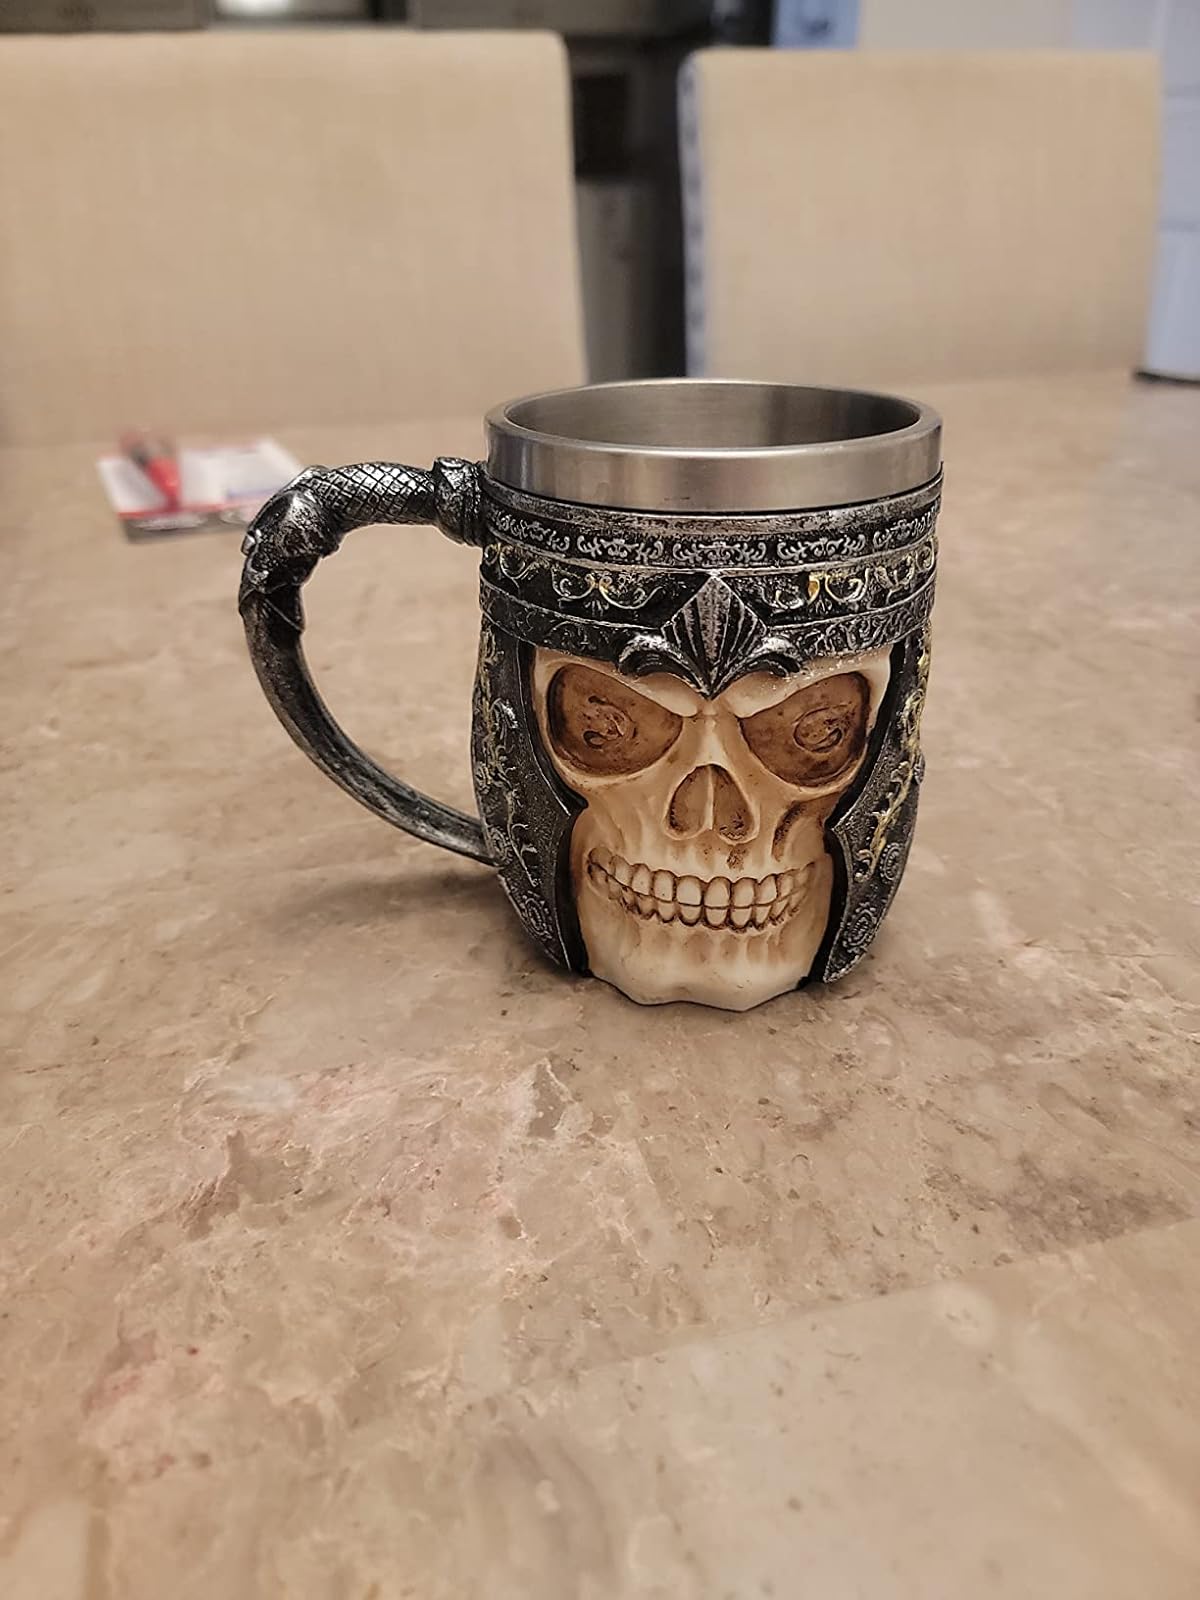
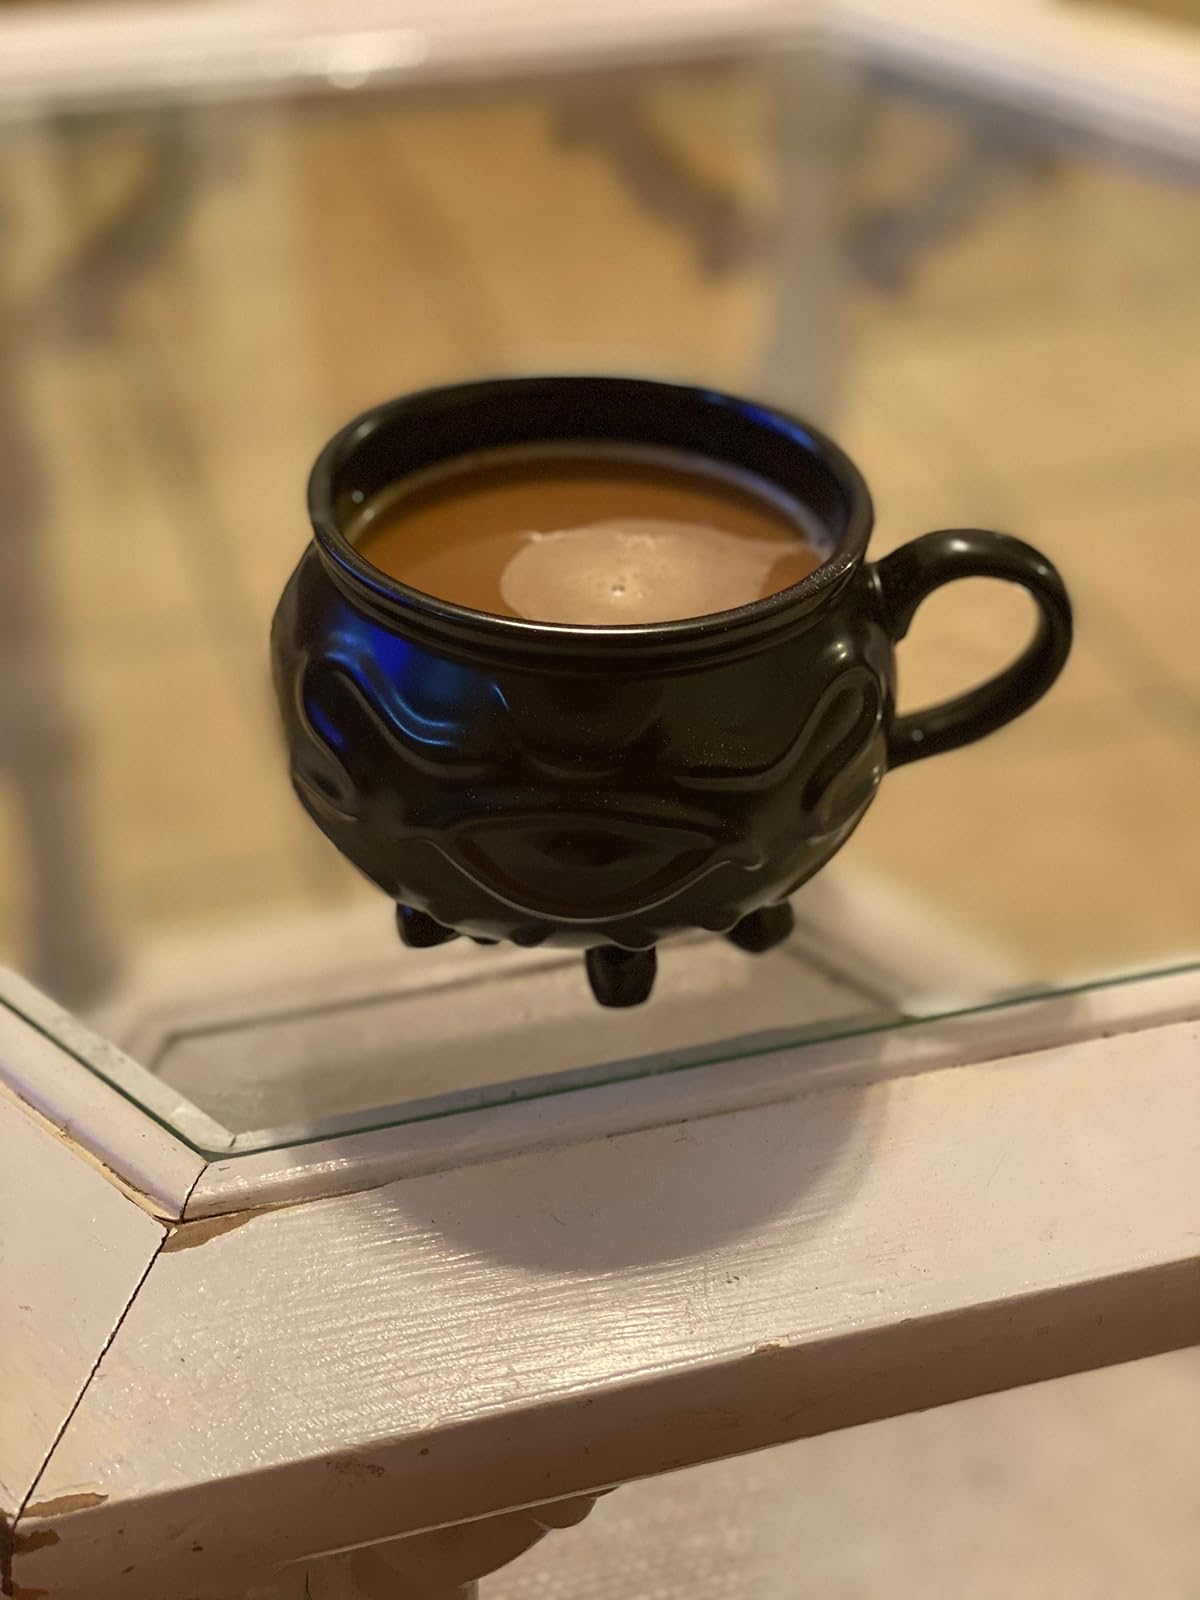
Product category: items_mug
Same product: no